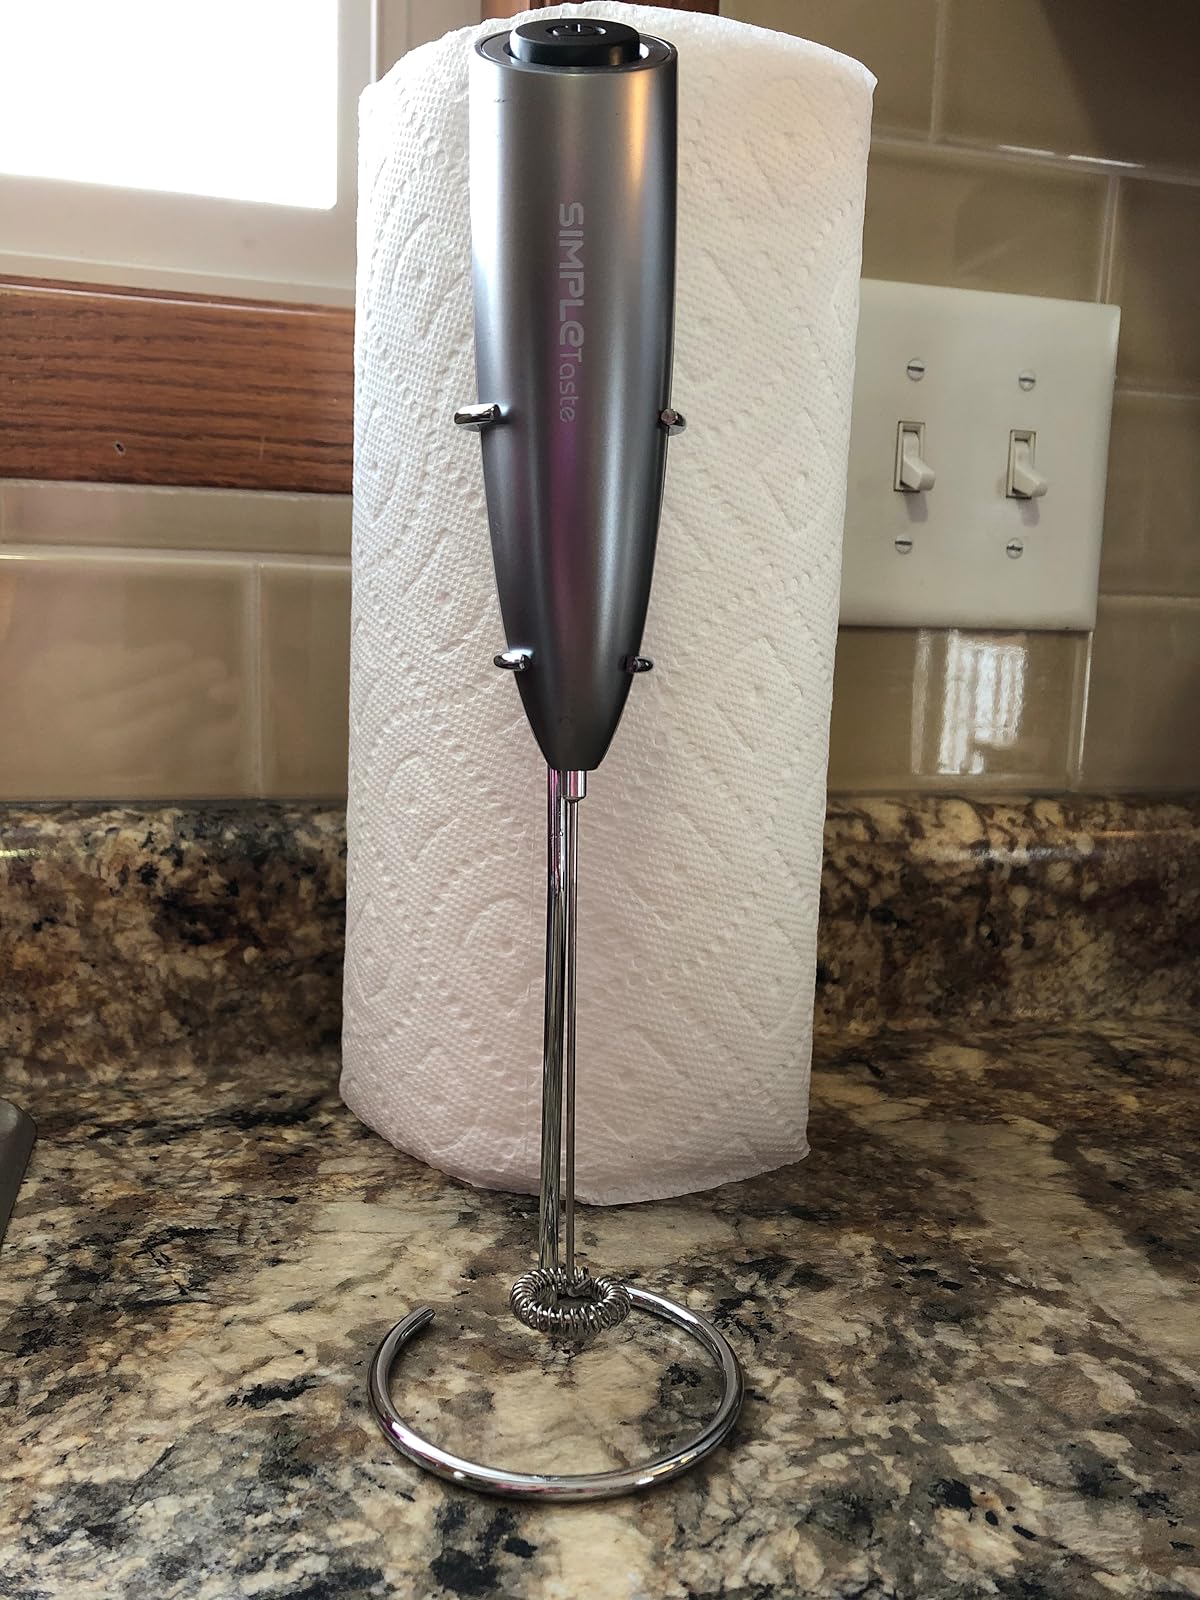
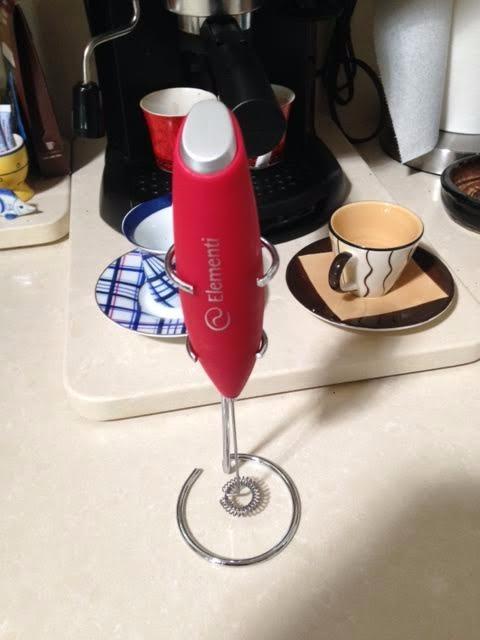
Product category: items_mixer
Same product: no